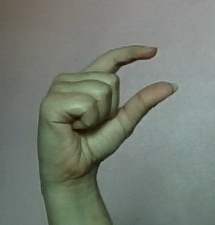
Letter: dal